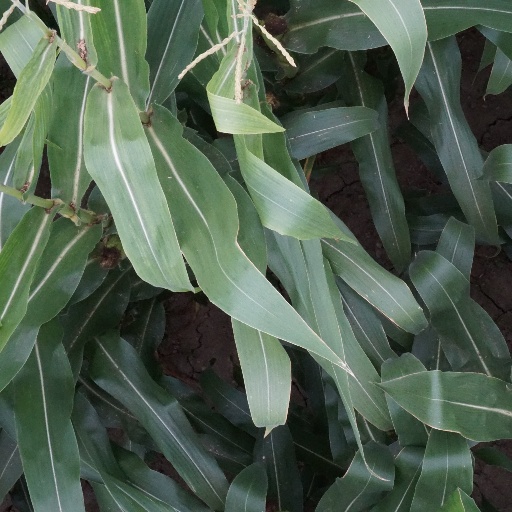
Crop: maize; corn